Triumff

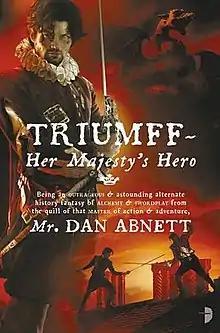
First edition

Triumff: Her Majesty's Hero is a novel written by Dan Abnett and first published in October 2009 by Angry Robot. The novel unites elements from the fantasy, science-fiction and steampunk genres.